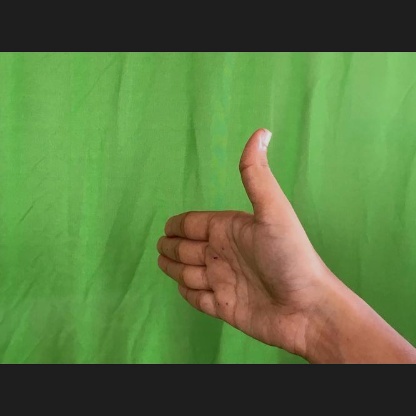
Mudra: Ardhachandran